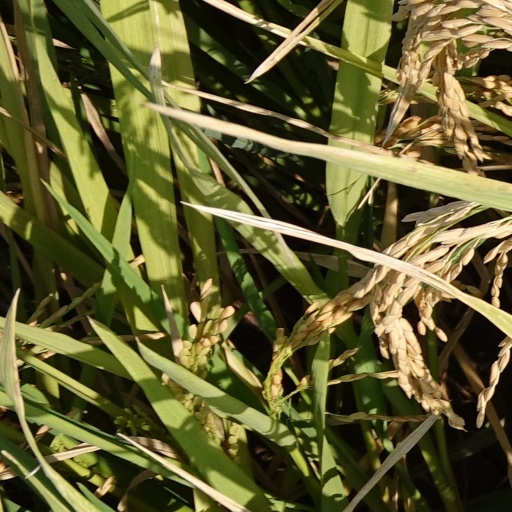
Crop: rice